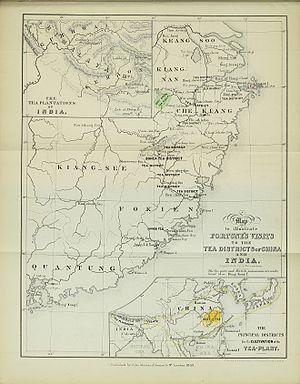
L'histoire du thé commence par les mythes chinois et indiens sur l'origine du thé et de sa consommation par les humains. Elle continue avec le commerce auprès des Européens, puis s'étend aux colonies anglaises, se répandant au monde entier.
Le caféier vient de la province de Kaffa, en Éthiopie. Sa culture se répand dans l'Arabie voisine, où sa popularité a profité de la prohibition de l'alcool par l'islam. Appelé K'hawah, qui signifie « revigorant », sa rareté l'a rendu très cher en Europe jusqu'au premier tiers du XVIIIᵉ siècle. Puis sa culture déferle en quatre vagues, Java des années 1720, La Réunion des années 1730-1740, le Suriname des années 1750-1770 et Saint-Domingue des années 1770-1780.
Robert Fortune, né le 16 septembre 1812 à Kelloe, un hameau de Duns dans le Berwickshire et mort le 13 avril 1880 à Londres, est un botaniste et un voyageur britannique.